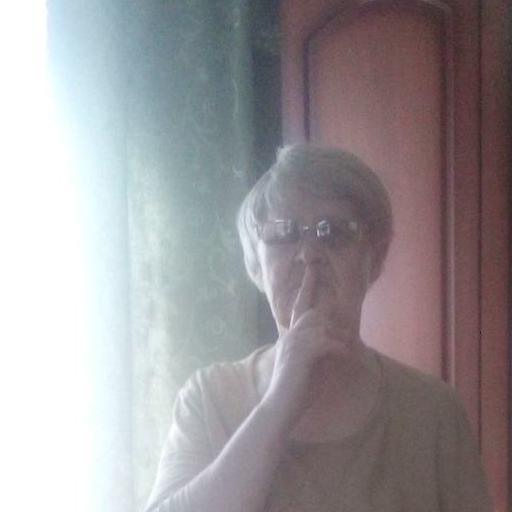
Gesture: mute